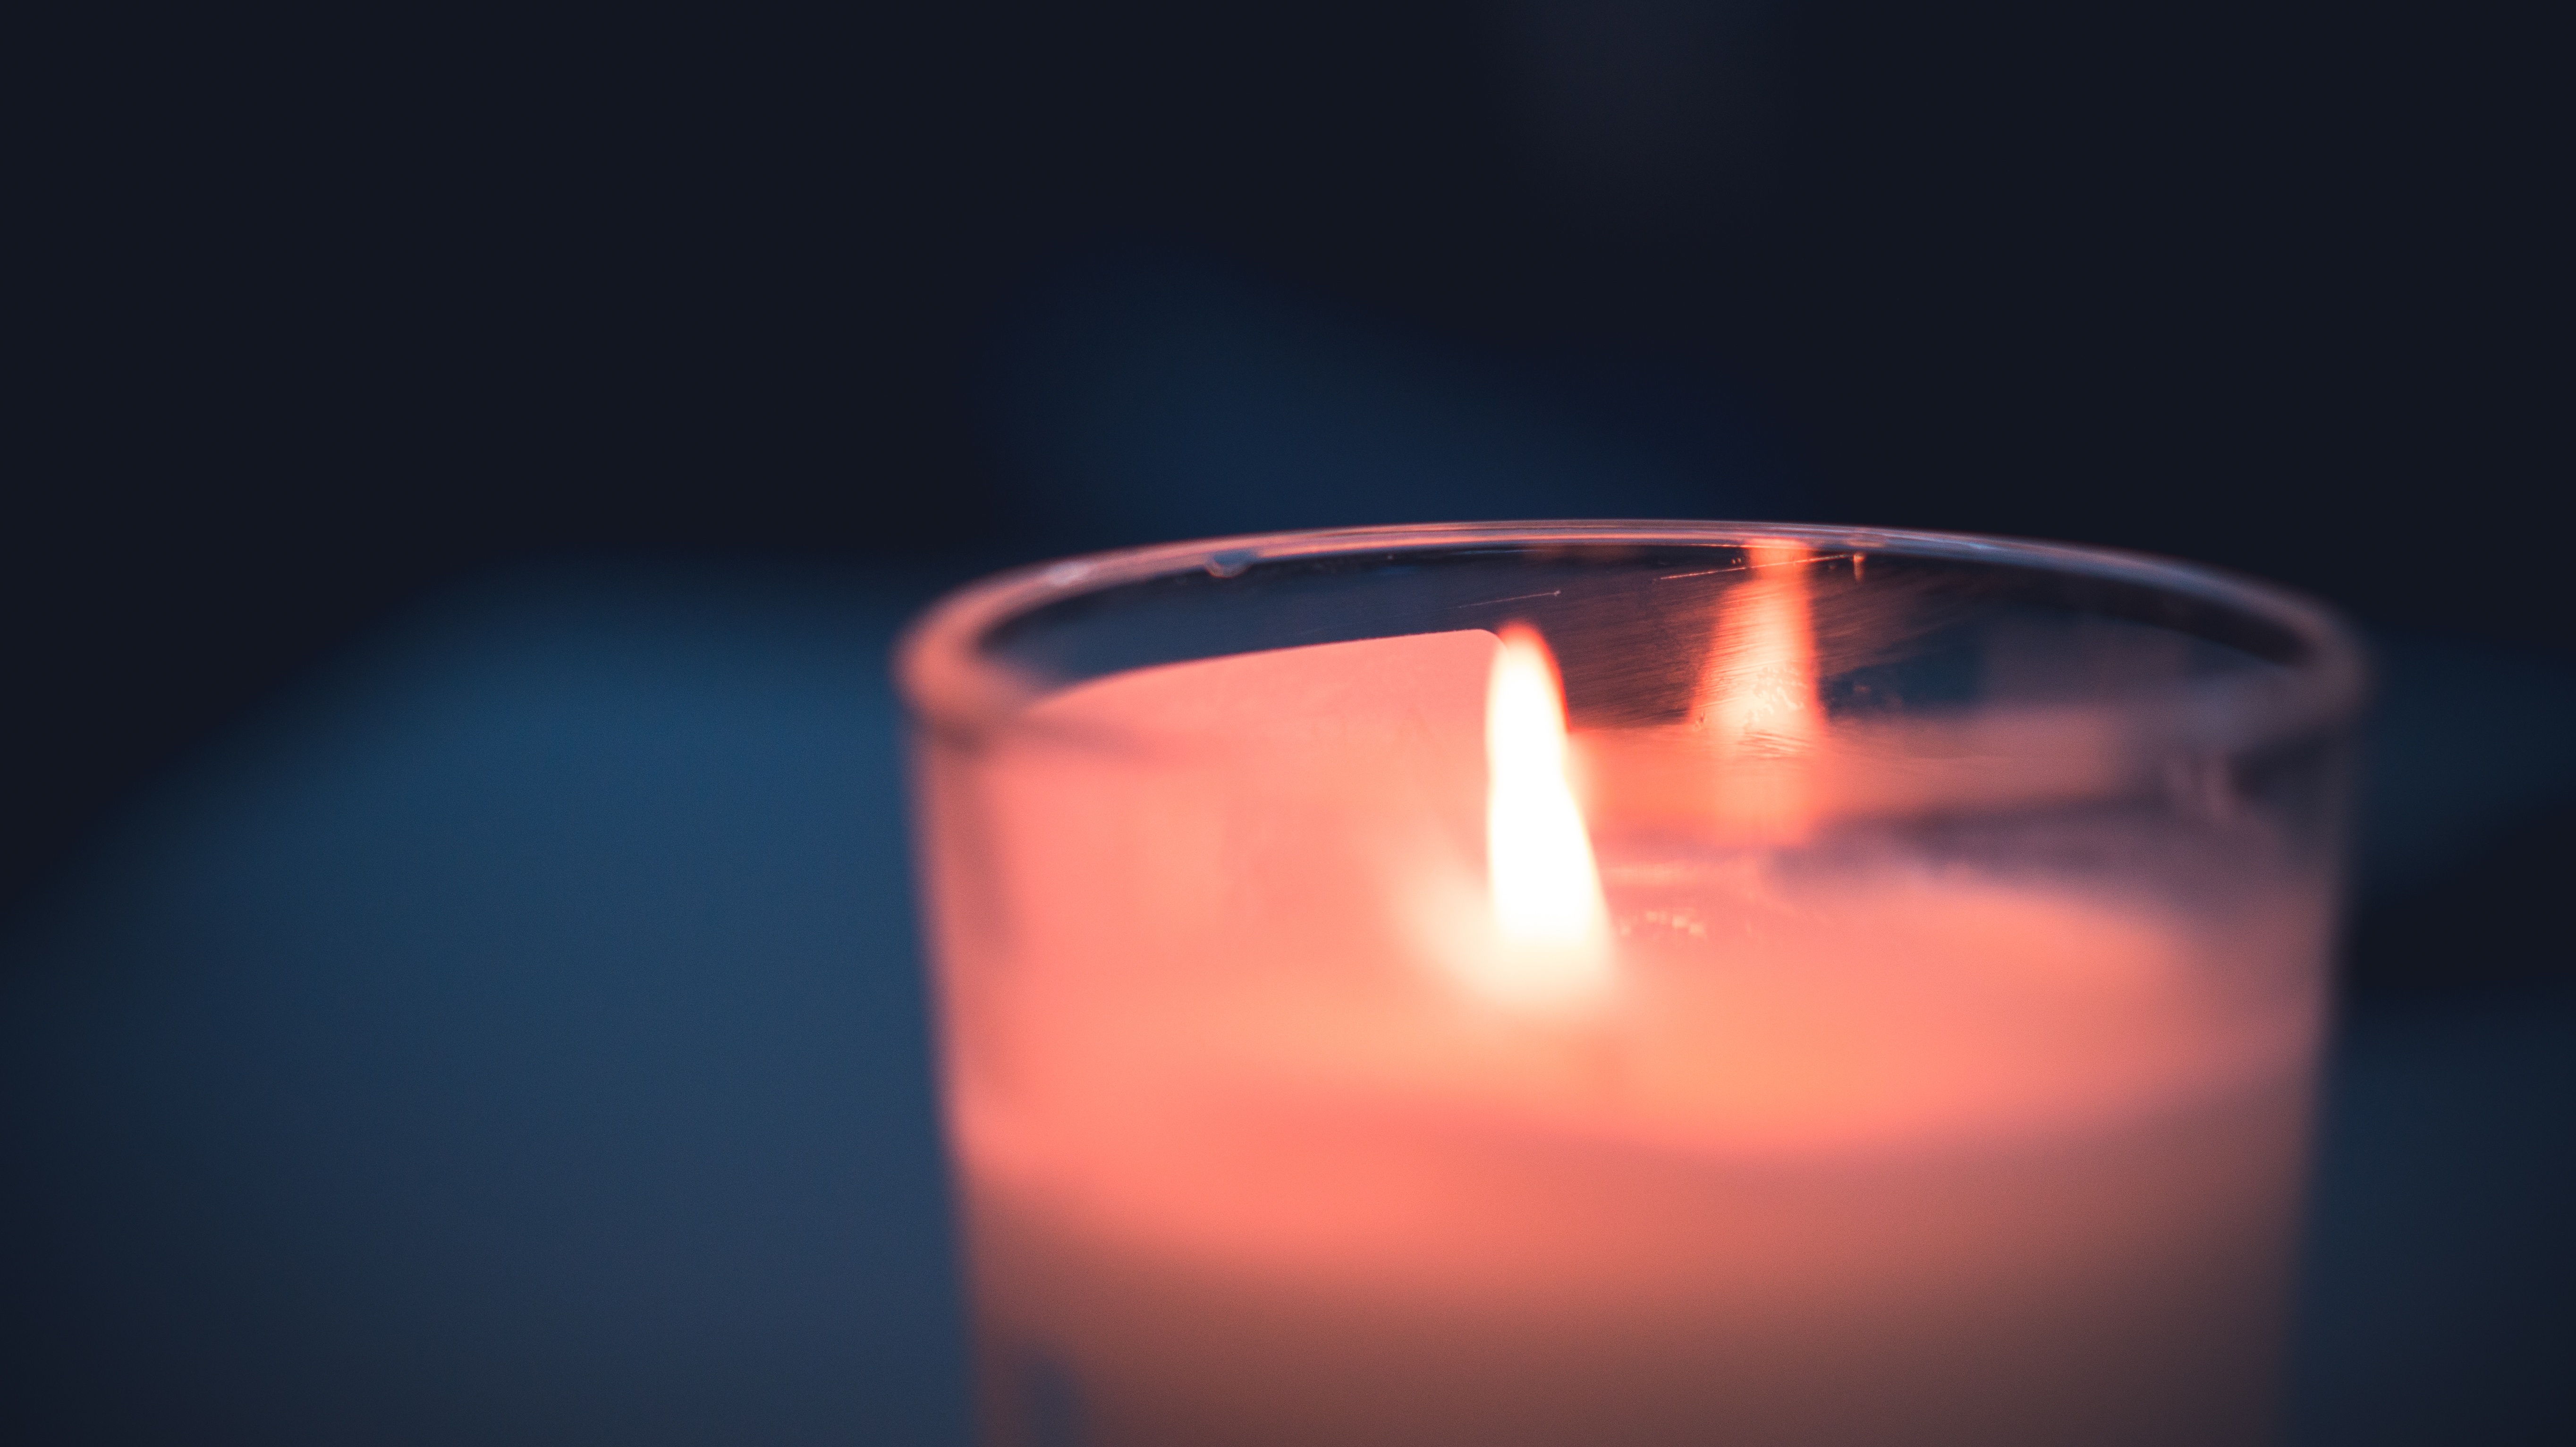
light, flame, fire, darkness, candle, lighting, macro photography